Argentina–Armenia relations

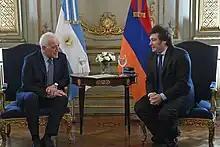
President Javier Milei and President Vahagn Khachaturyan on December 10, 2023 in Buenos Aires

Argentina and Armenia have signed numerous bilateral agreements since the re-establishment of diplomatic relations between both nations in 1992, such as an Agreement on Cooperation between both nations (1992); Agreement on the Promotion and Reciprocal Protection of Investments (1993); Agreement on trade and economic cooperation (1994); Agreement on science and technology cooperation (1994); Agreement on cooperation in the peaceful uses of nuclear energy (1998); Agreement on cooperation in the field of culture and education (1998); Agreement on cooperation in the field of tourism (2002); Agreement on Eliminating the Visa Requirement for Regular Passport Holders (2011); Agreement on a working holiday program (2014) and an Agreement on economic cooperation (2014).